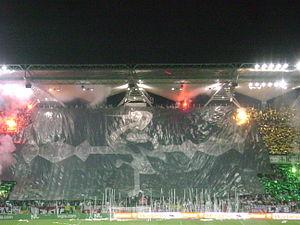
Le Legia Varsovie est un club professionnel polonais de football basé à Varsovie et qui participe depuis de nombreuses années à l'Ekstraklasa, première division du pays. Renommé en Pologne mais aussi en Europe, le Legia est le club polonais qui a joué le plus de fois en Ligue des champions. Par le passé, il est notamment parvenu à se qualifier pour les demi-finales de la Coupe d'Europe des clubs champions en 1970, étant finalement éliminé par le Feyenoord Rotterdam. Vainqueur à quatorze reprises du championnat de Pologne, un record national partagé avec deux autres clubs, le Legia Varsovie compte aussi à son palmarès dix-neuf Coupes de Pologne, victoires qui le placent comme le spécialiste de la compétition, une Coupe de la Ligue et quatre Supercoupes de Pologne.